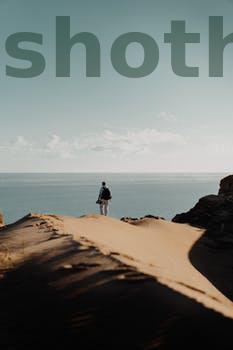
Label: Watermark